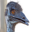
Label: bird